Catherine Deneuve

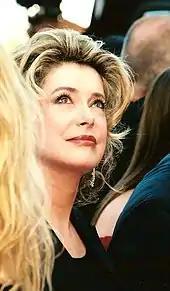
Deneuve in 1999

In 1971, Deneuve starred in Nadine Trintignant's "It Only Happens to Others" opposite Marcello Mastroianni. She also starred in Marco Ferreri's Italian drama "Liza" (1972), Jean-Pierre Melville's French crime film "Un flic" (1972), and Jacques Demy's French comedy "A Slightly Pregnant Man" (1973). She starred in Robert Aldrich's crime film "Hustle" (1975) with Burt Reynolds. Gene Siskel of the "Chicago Tribune" awarded a full four stars out of four and wrote that "violence takes a back seat to character development and storytelling techniques that are classical. "Hustle" is the kind of picture you don't want to see end. It's going to be a cult favorite." That same year, she acted in Jean-Paul Rappeneau's adventure film "Le Sauvage" (1975) with Yves Montand. The following year, she acted in Claude Lelouch's "Second Chance" (1976).